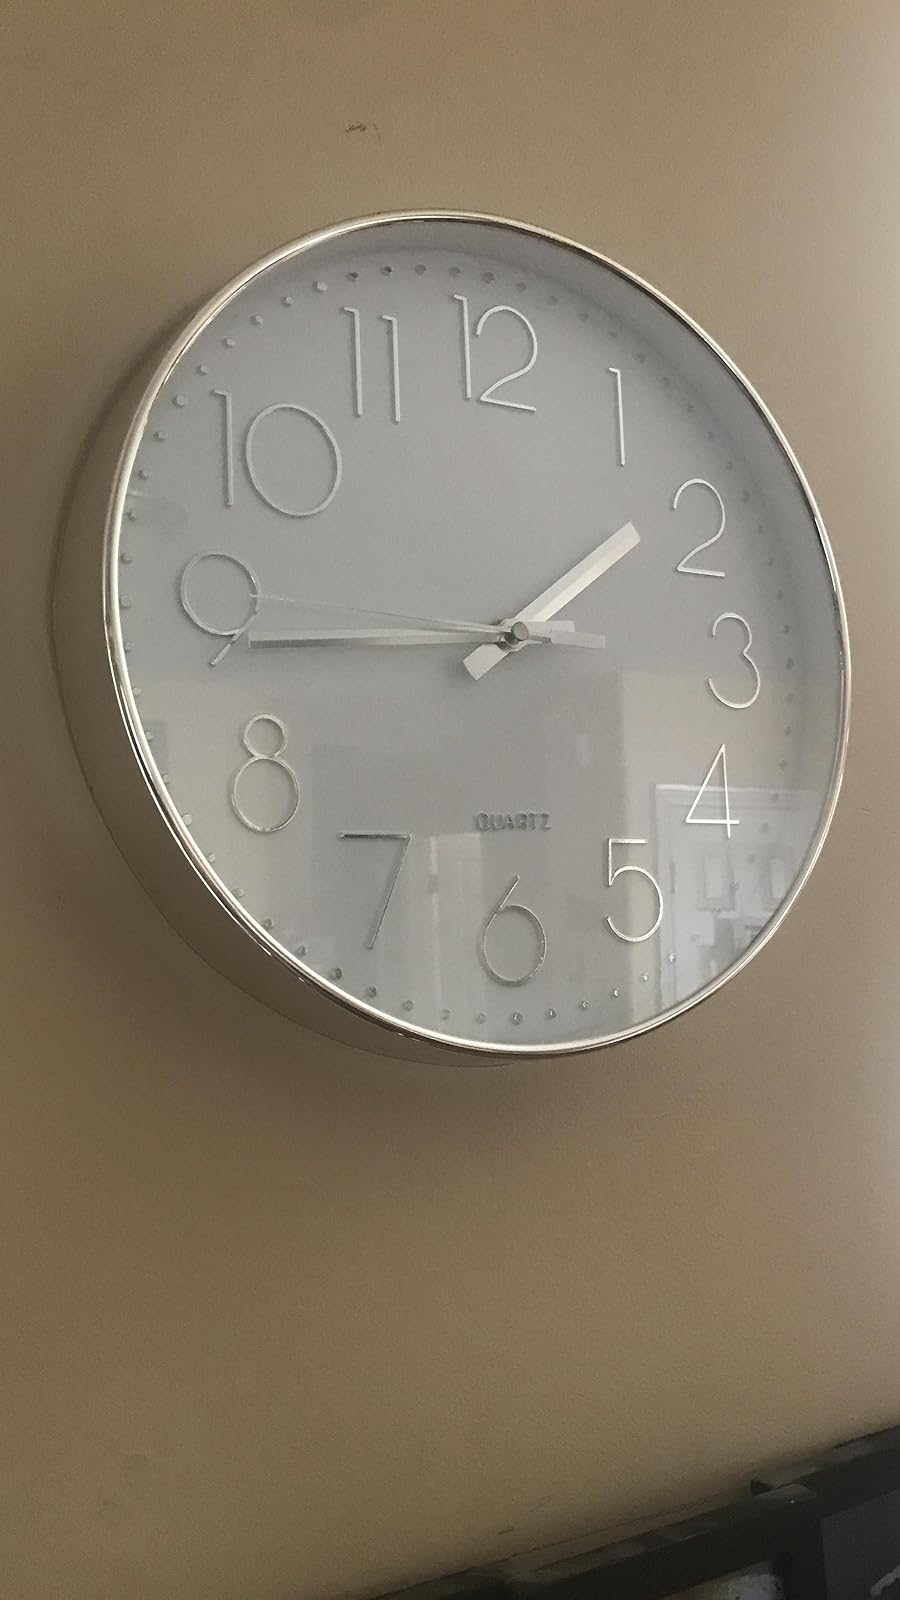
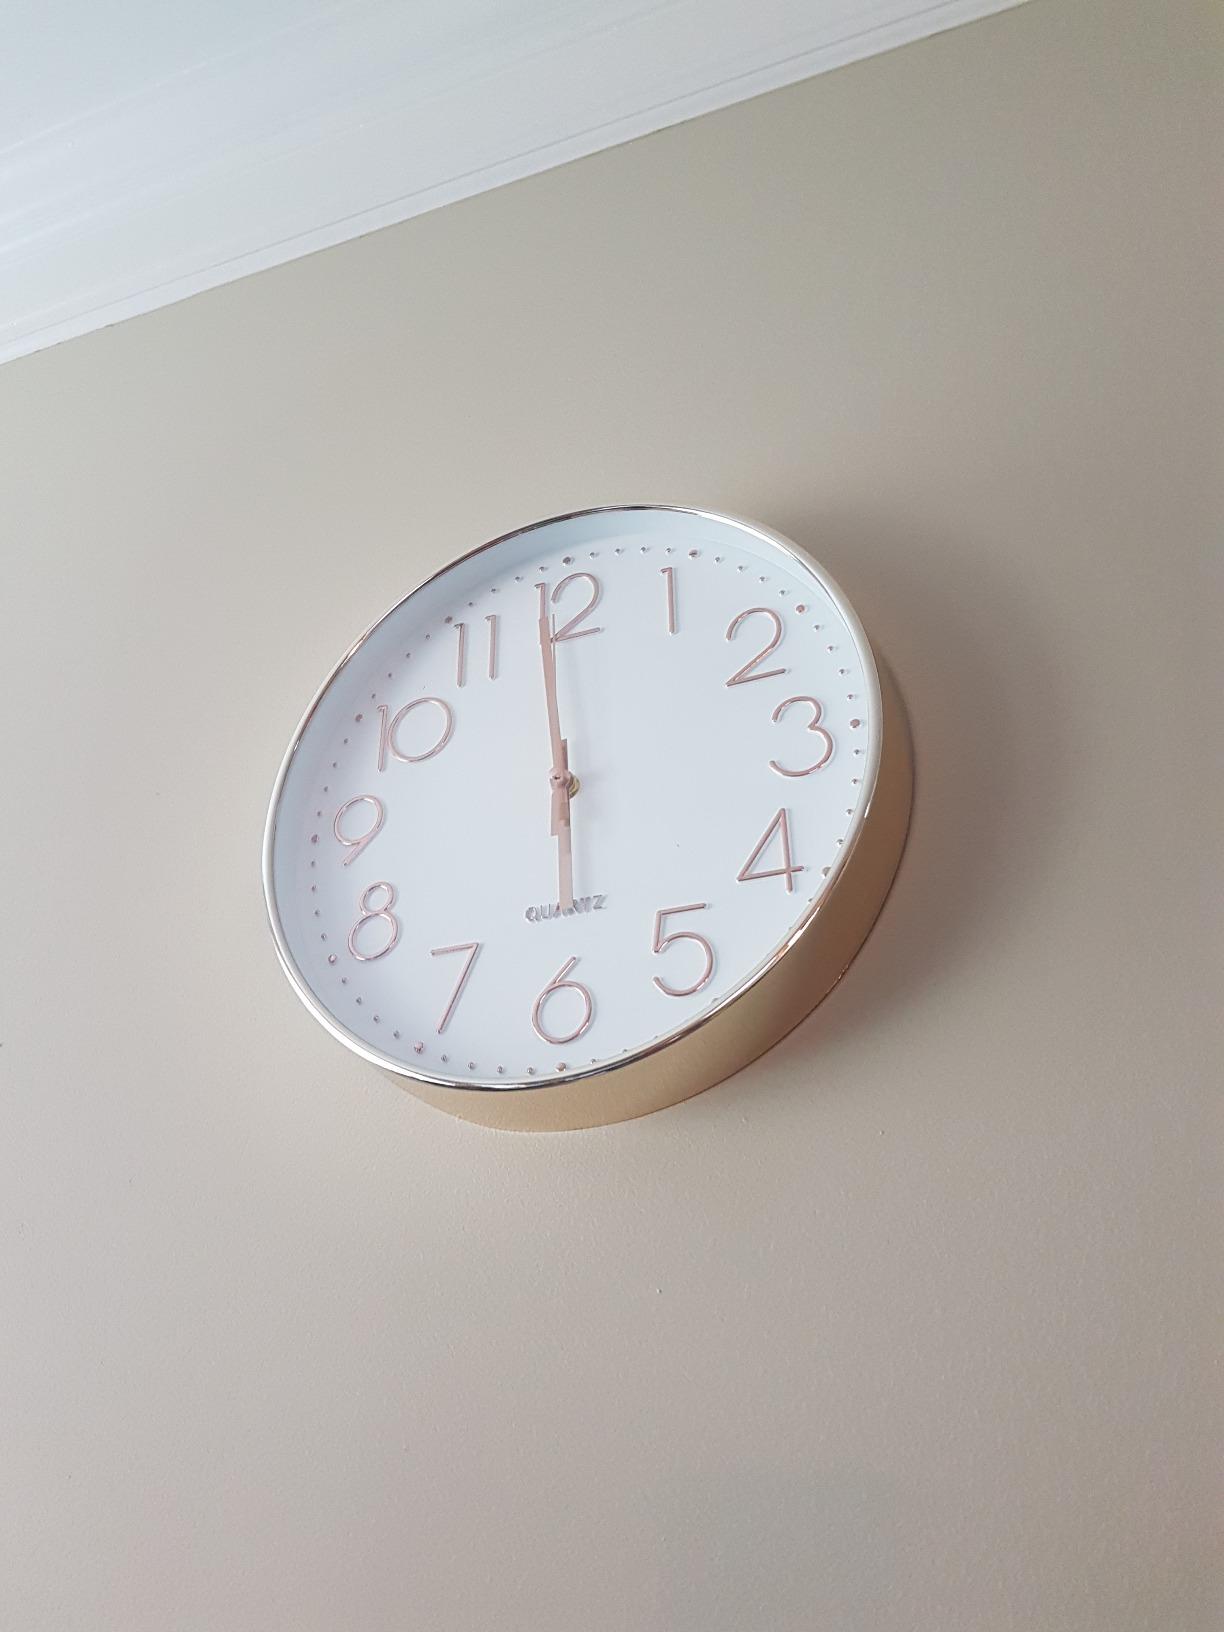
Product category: clock
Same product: no